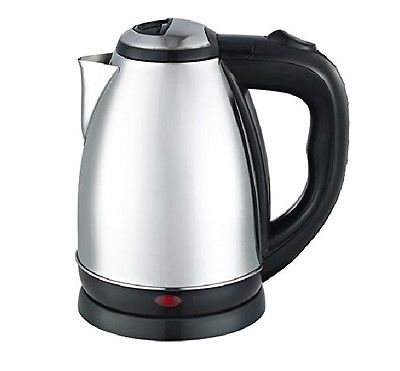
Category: kettle